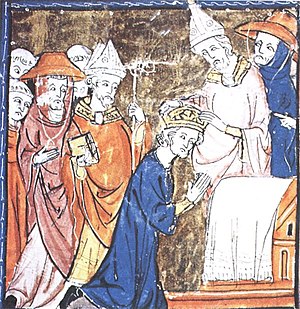
Frankrigs historie / Frankerne
Karl den Store krones af pave Leo 3. og får titlen Imperator Romanorum
Frankrigs historie handler om en af Europas ældste nationalstater, der har en vigtig kulturel baggrund.